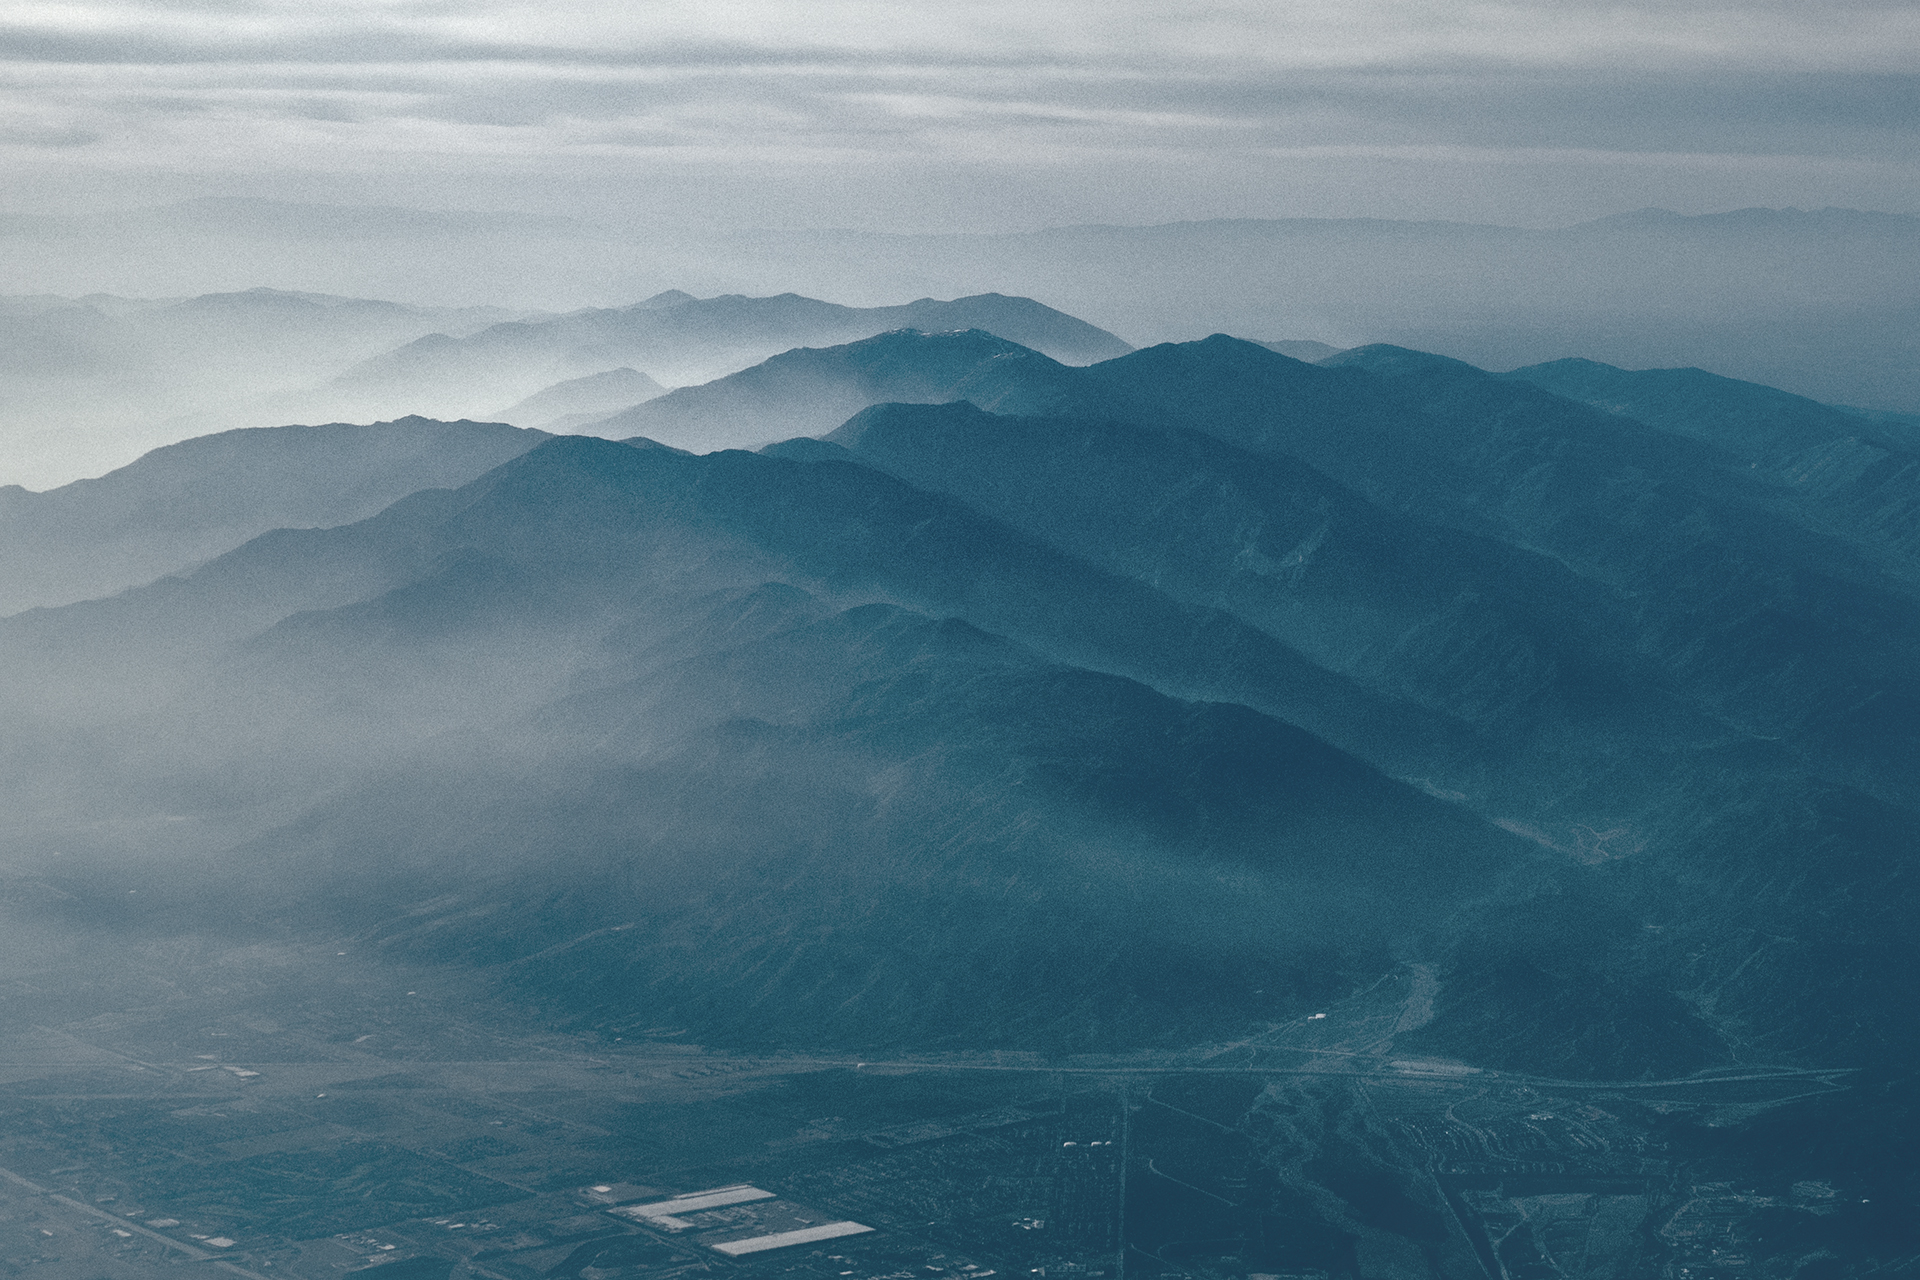
sky, mountainous landforms, mountain, blue, atmospheric phenomenon, mountain range, ridge, cloud, highland, atmosphere, hill, hill station, horizon, fell, summit, aerial photography, massif, alps, landscape, mist, haze, mount scenery, ocean, fog, sea, valley, space, terrain, plain, meteorological phenomenon, city, sound